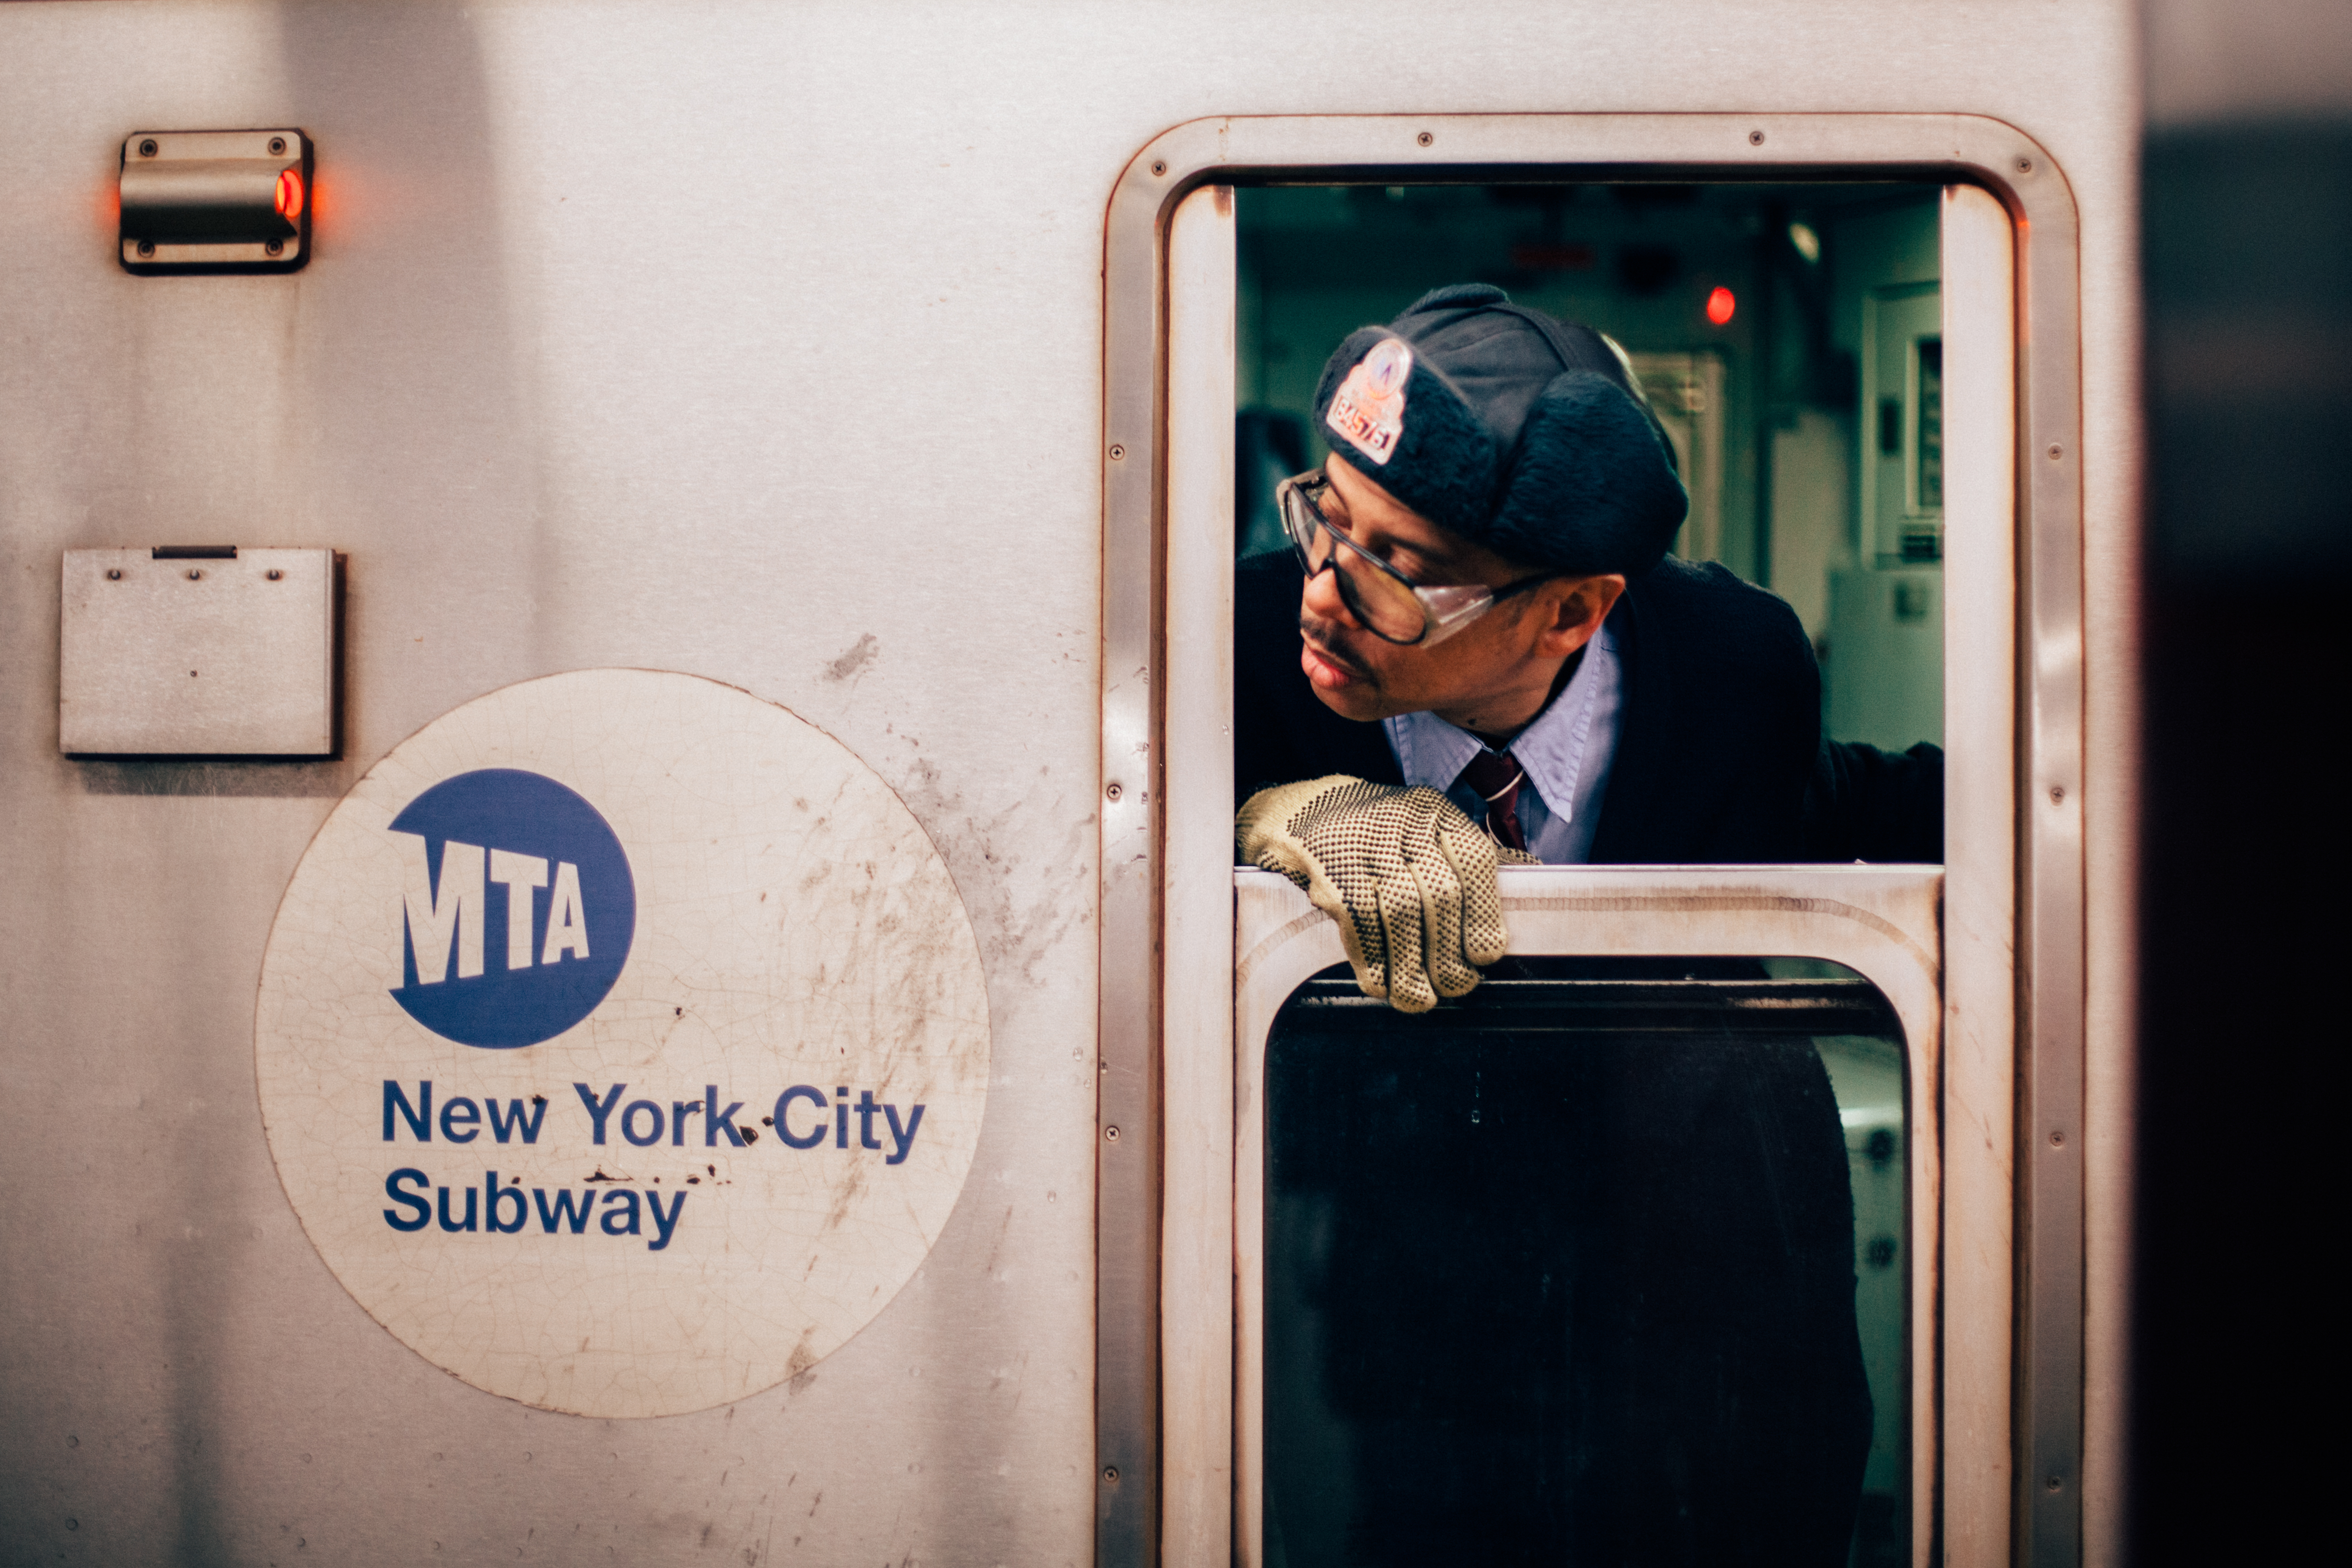
photography, window, color, blue, digital camera, photograph, image, shape